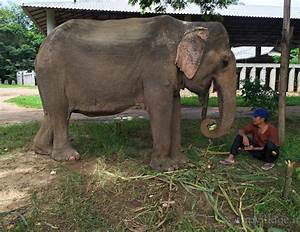
Label: elefante